John Francon Williams

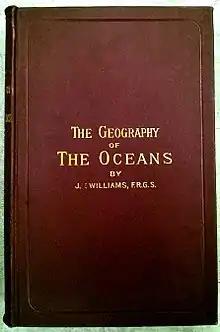
The Geography of the Oceans by John Francon Williams 1881

George Philip (1800–1882) and his son George Philip II (1823–1902) ran George Philip & Son, and when George Philip Sr retired on 1 July 1879, his son George Philip II took control of the business. The publishing house produced geographical and educational publications and operated from Caxton Buildings in Liverpool, and 30–32 Fleet Street in London.